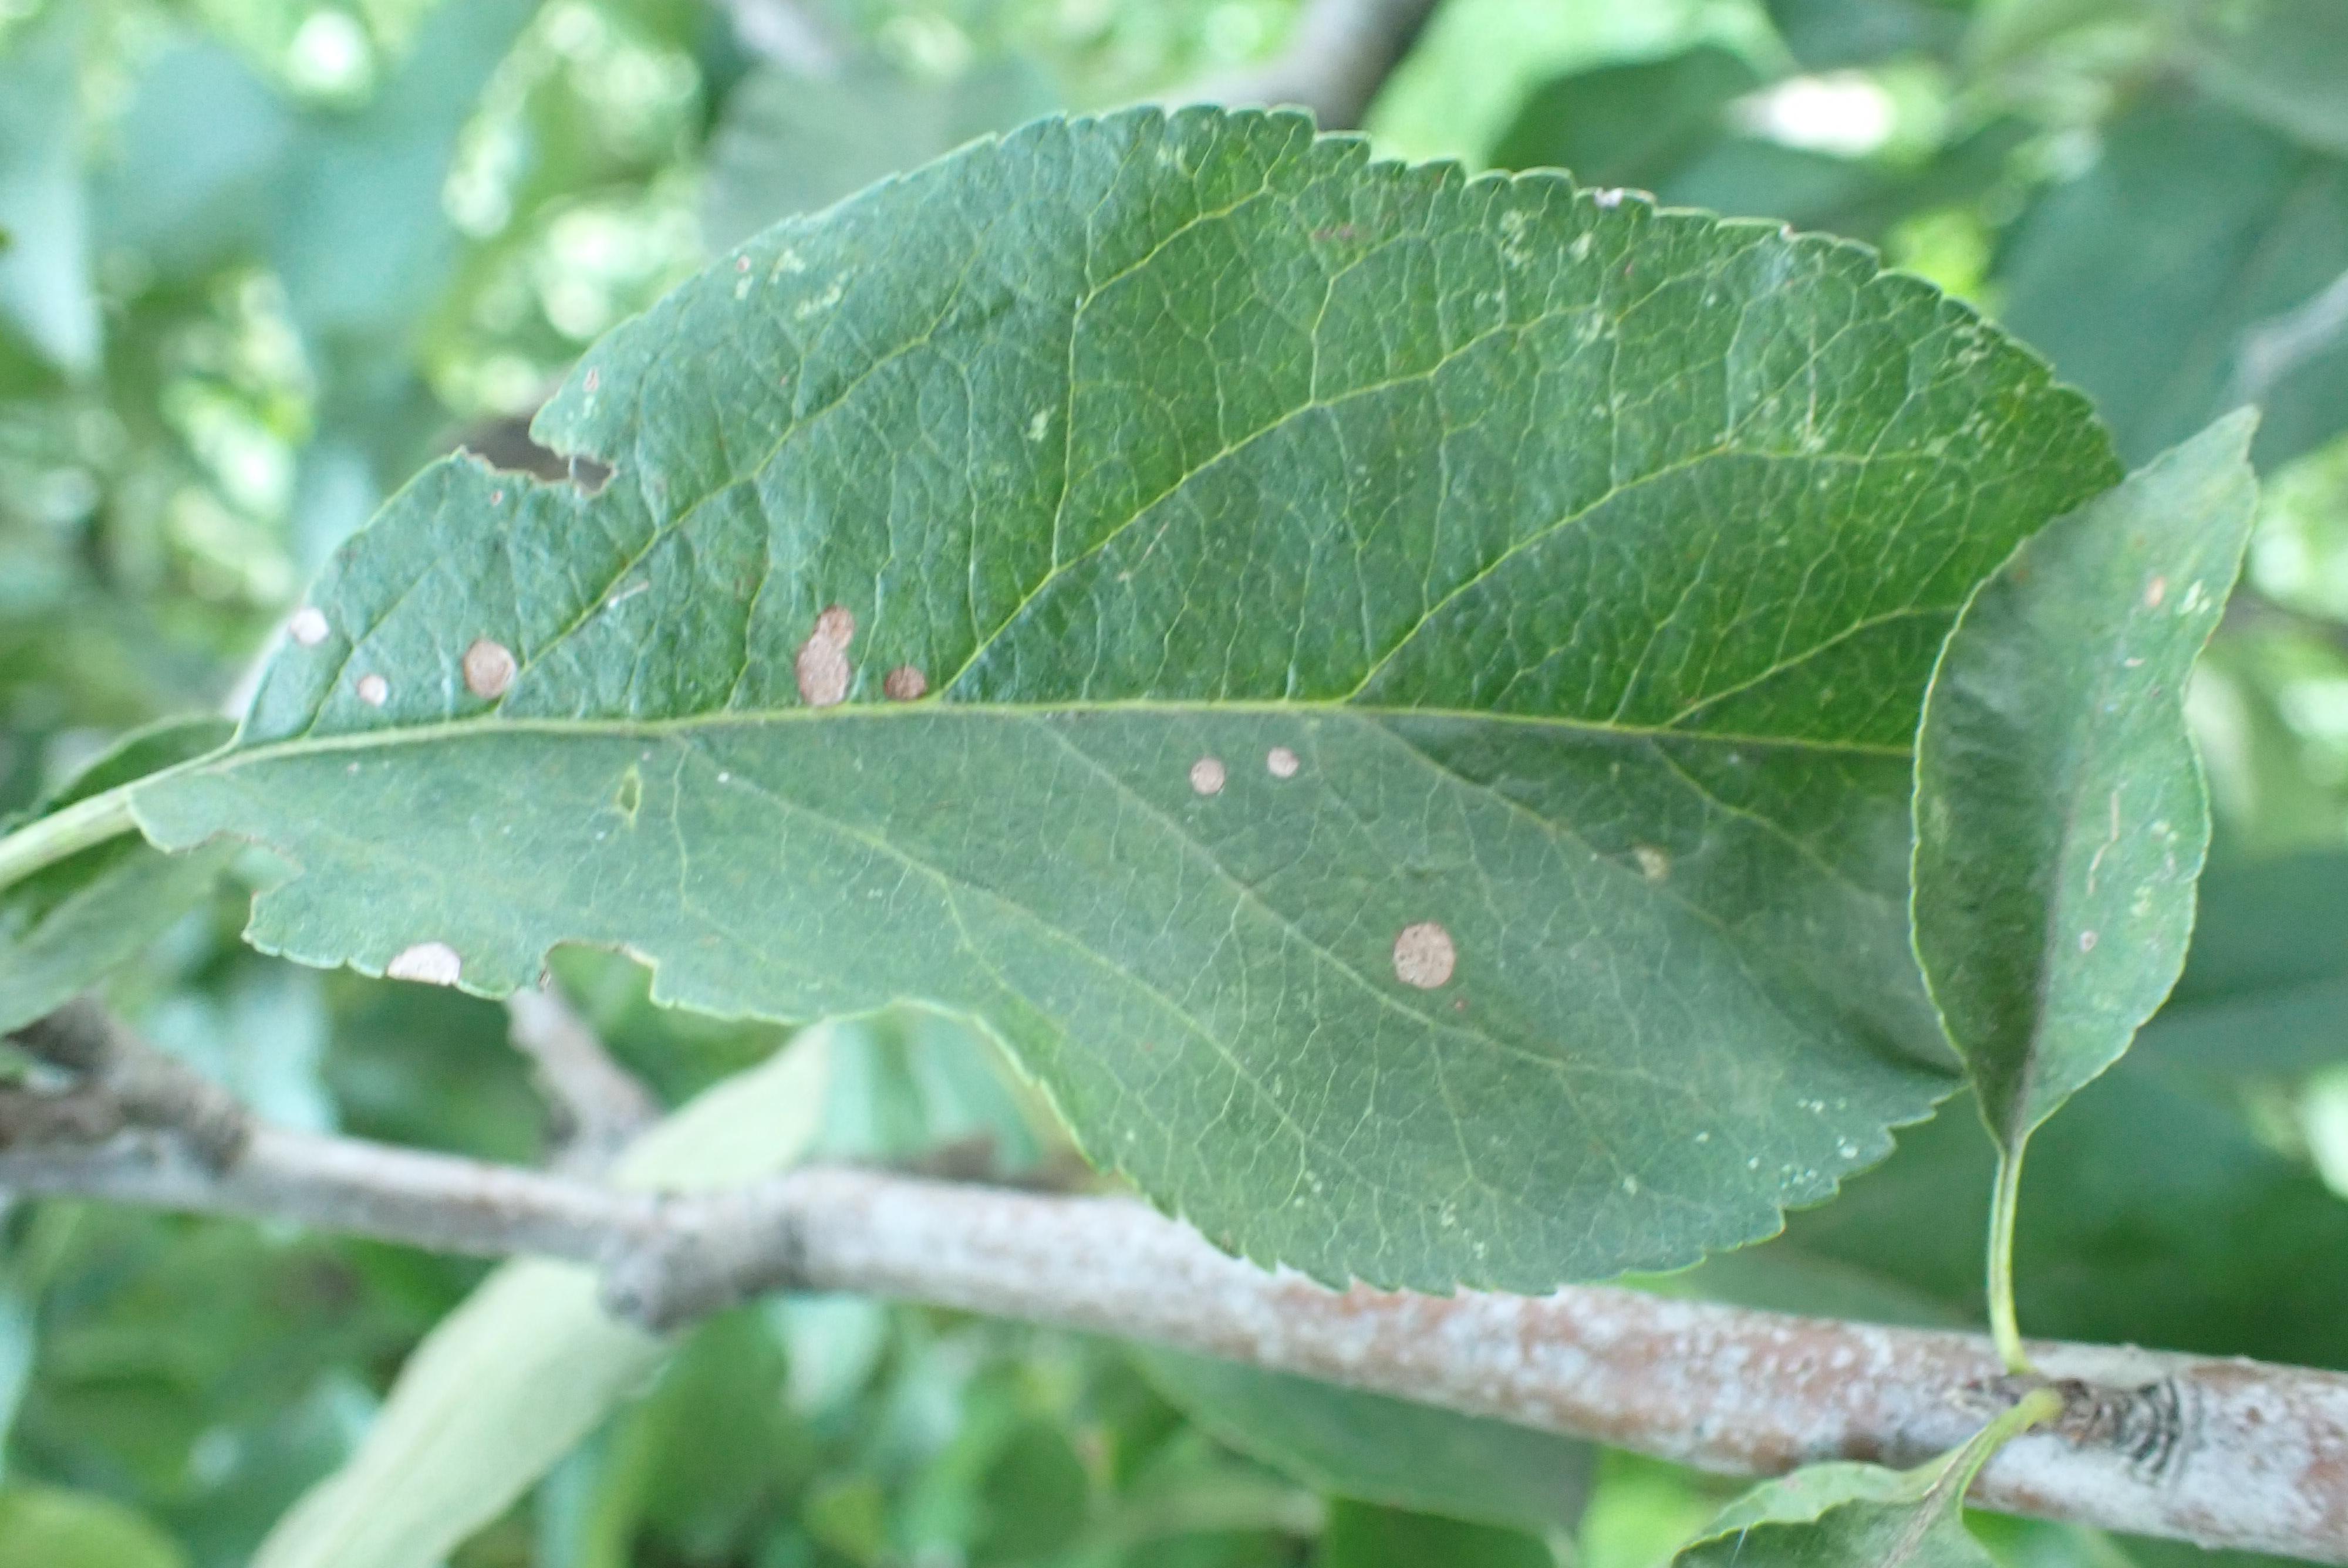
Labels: frog_eye_leaf_spot